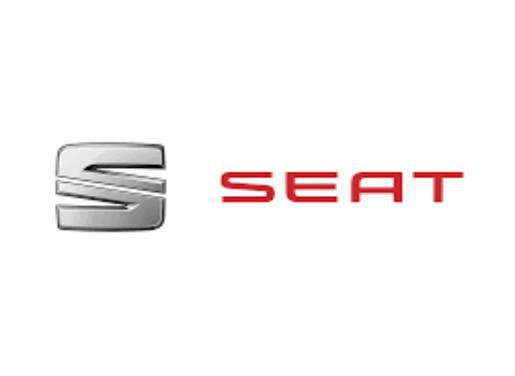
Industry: Transportation